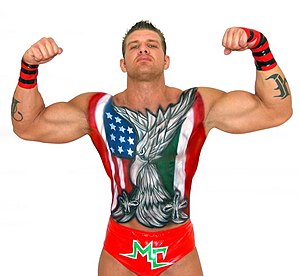
Mark Jindrak / Karriere / Japan
Marco Corleone
Mark Jindrak eller Marco Coleone er en amerikansk fribryder der wrestlede i bl.a. WCW og WWE, som nu er aktiv i CMLL i Mexico.